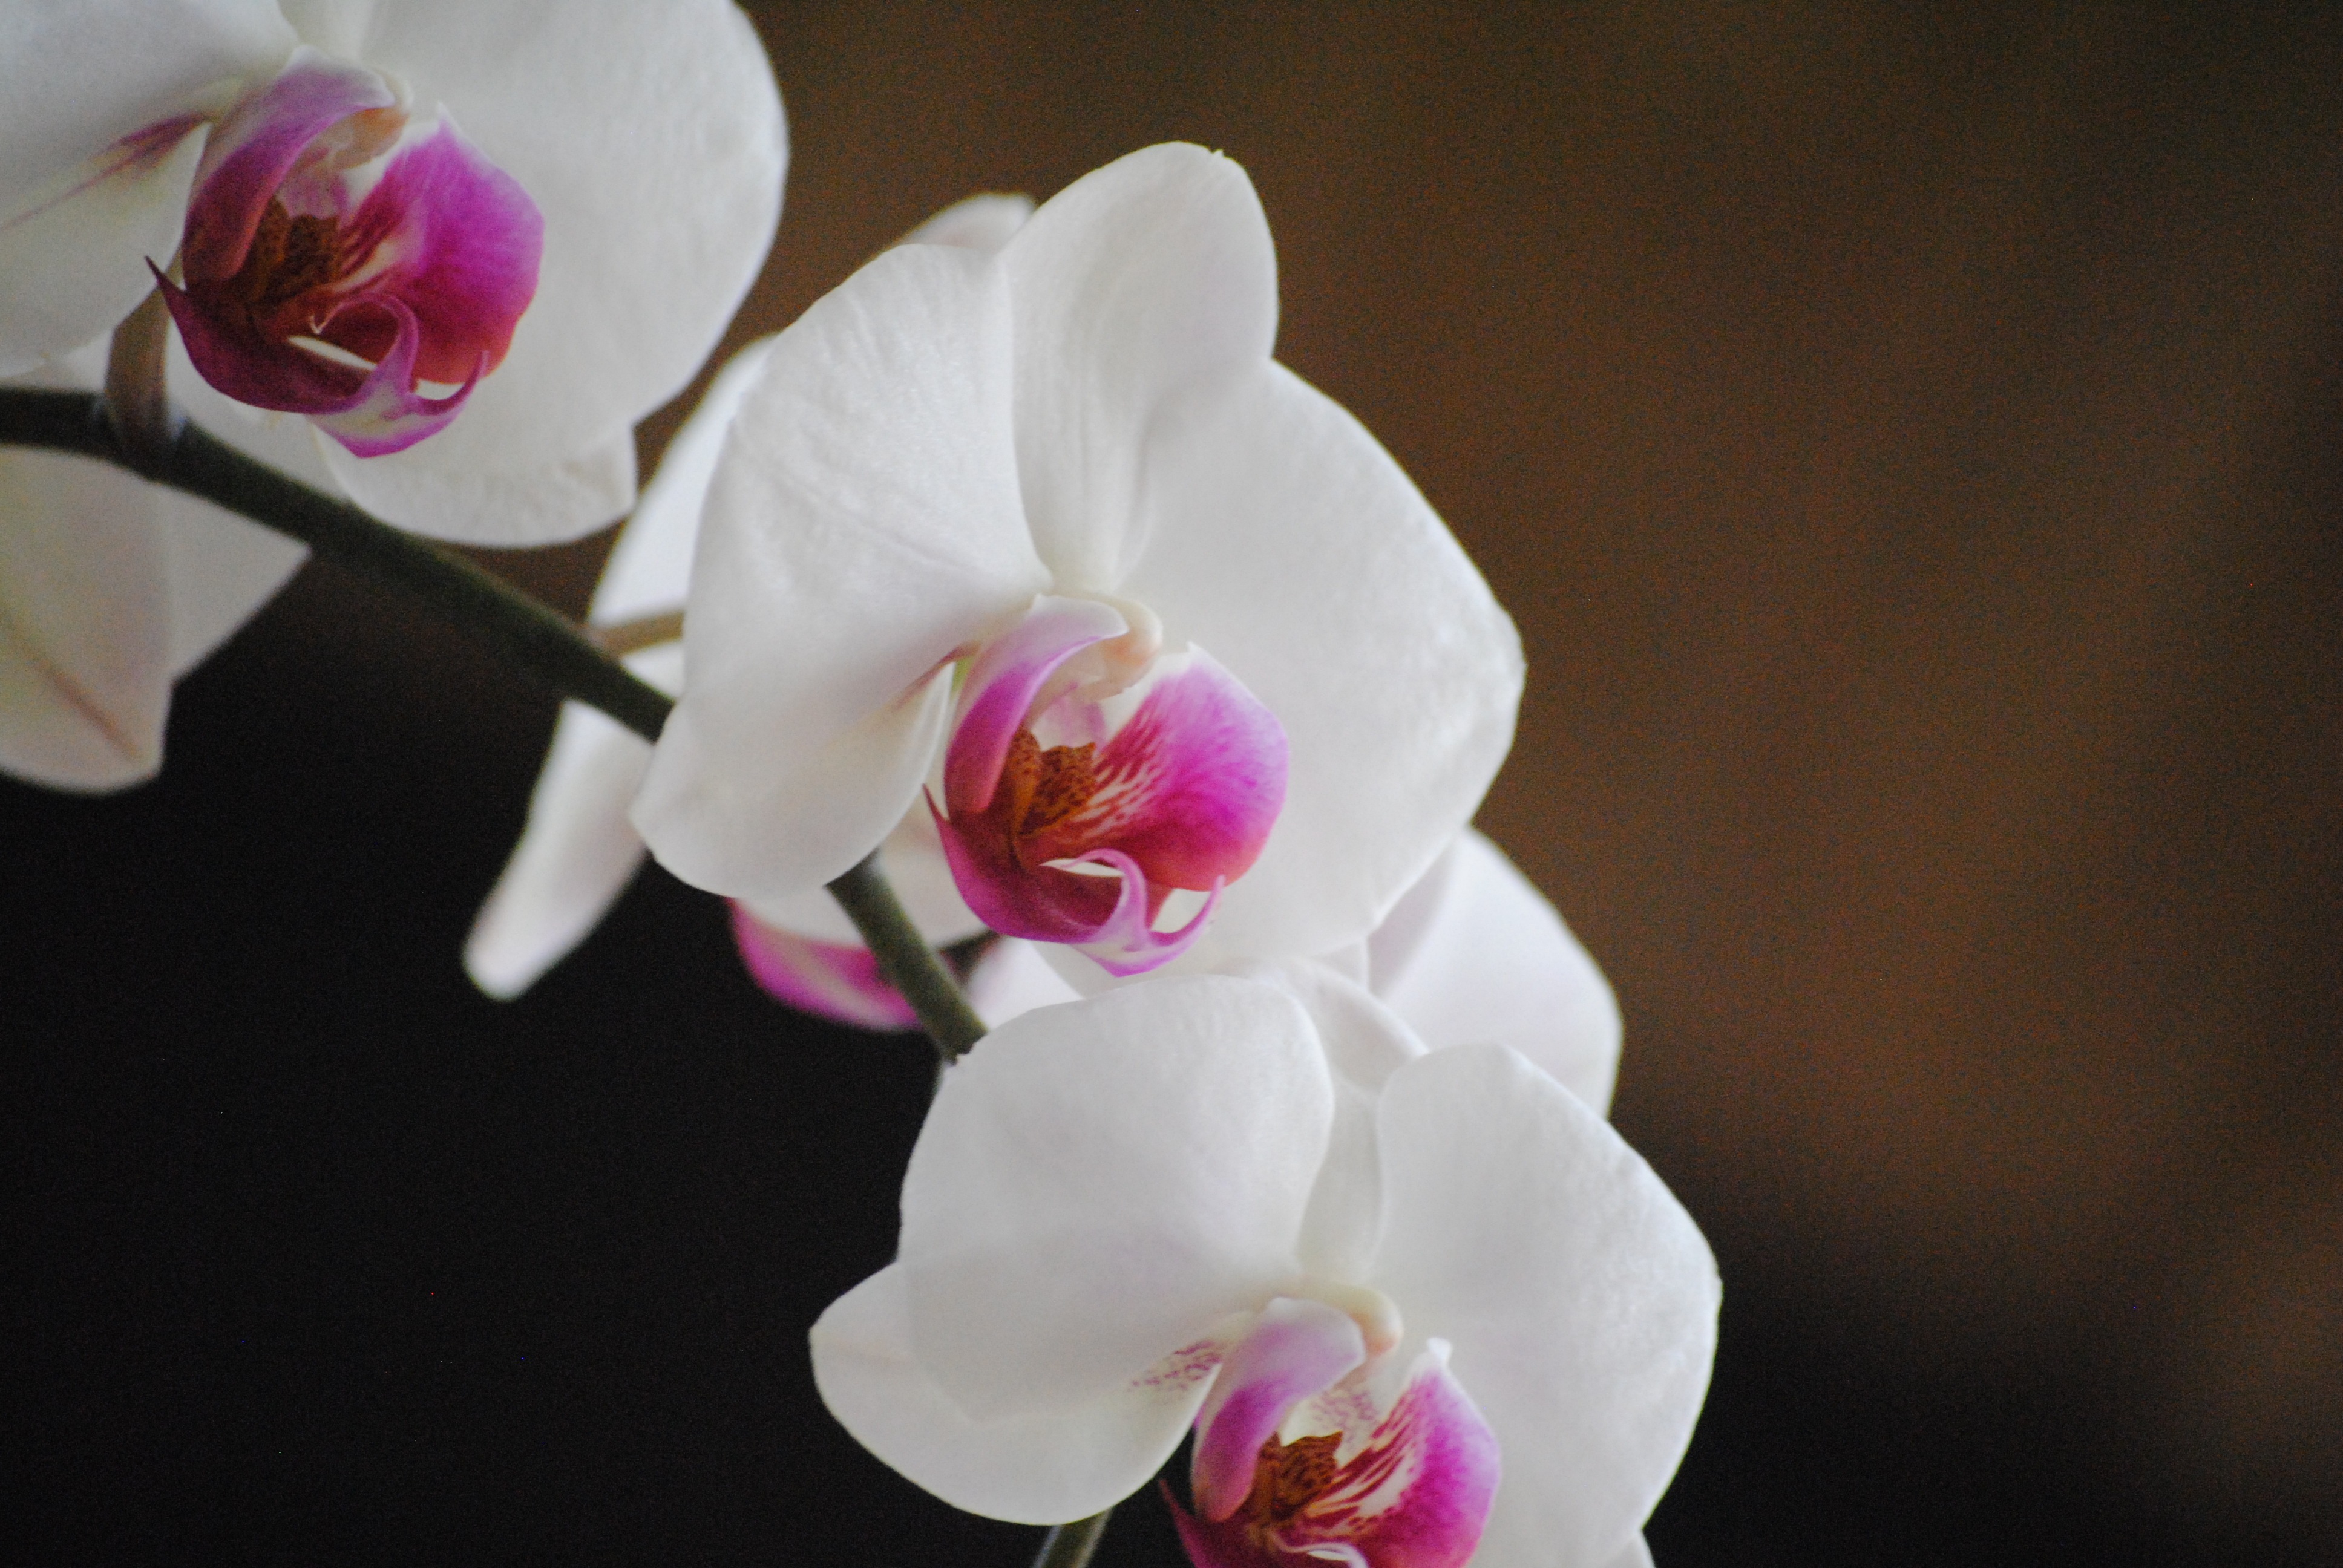
nature, branch, blossom, plant, white, stem, flower, petal, bloom, gift, decoration, spring, green, tropical, color, macro, natural, fresh, romance, romantic, botany, yellow, pink, flora, botanical, zen, orchid, present, close up, design, decorative, spa, bright, elegant, exotic, orchids, phalaenopsis, macro photography, flowering plant, cattleya, land plant, moth orchid, christmas orchid, cattleya labiata